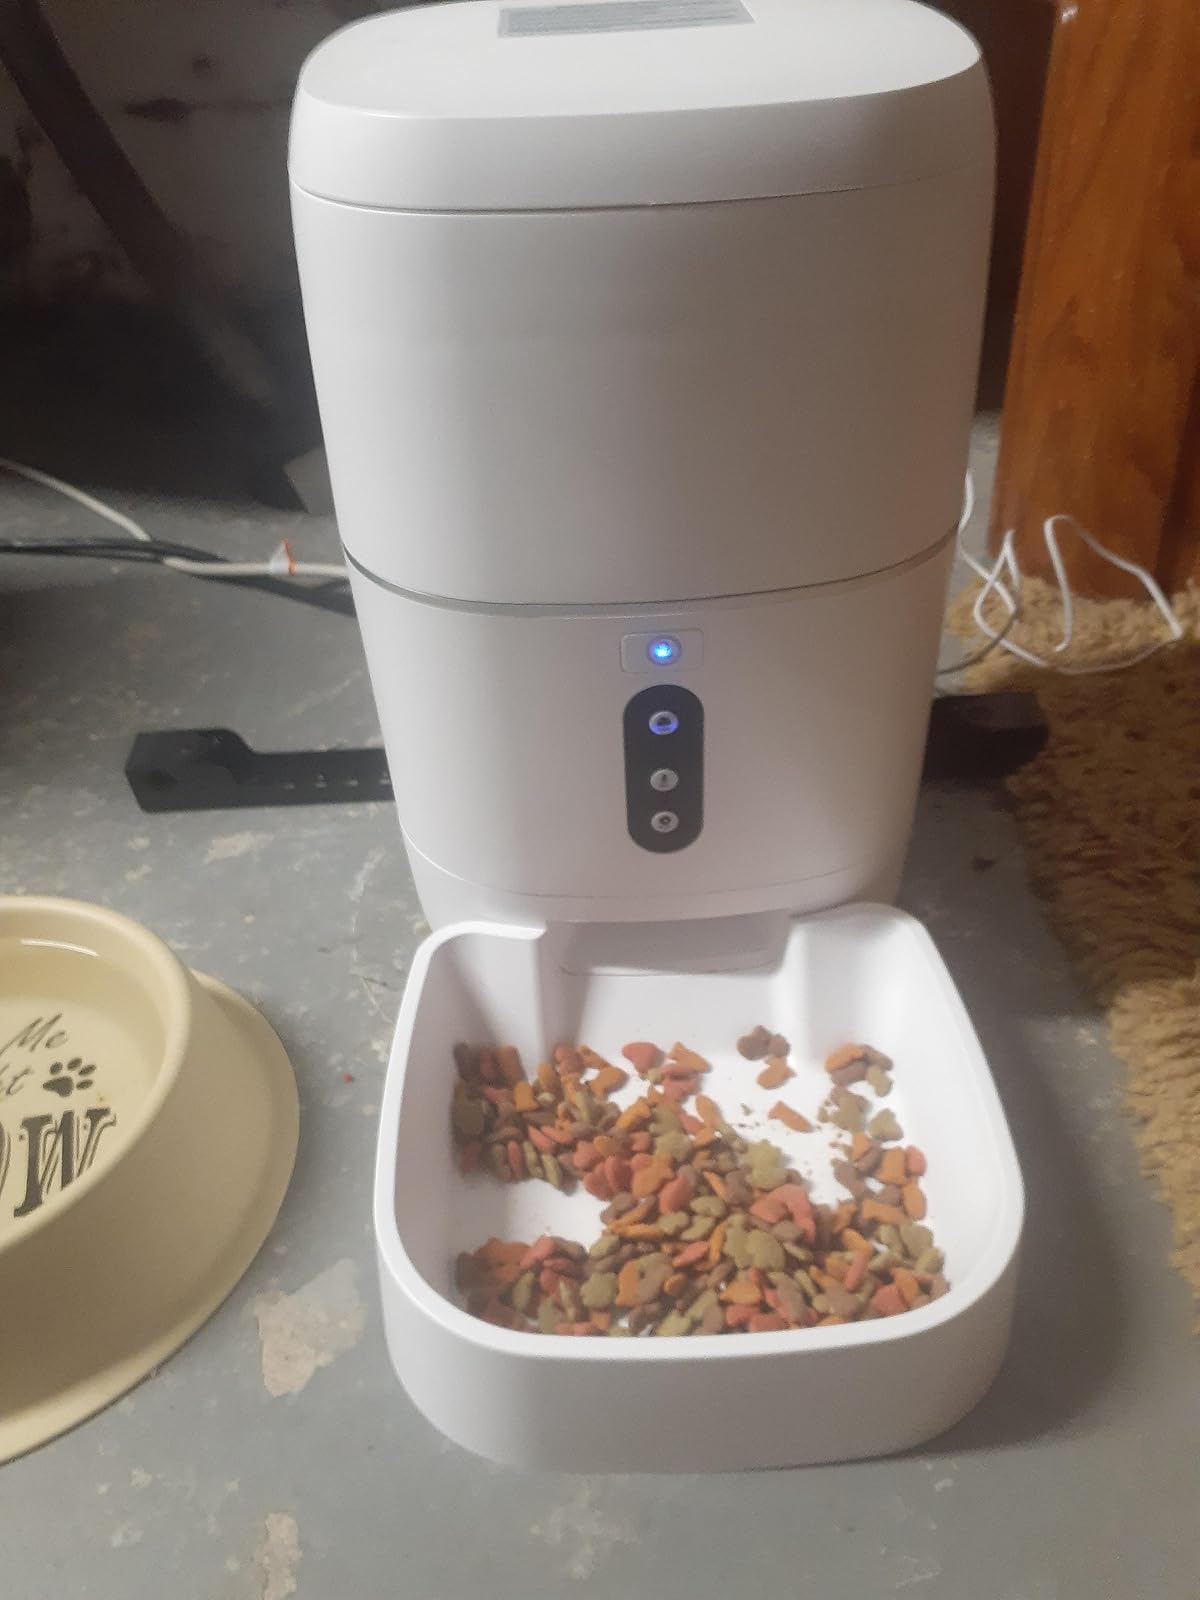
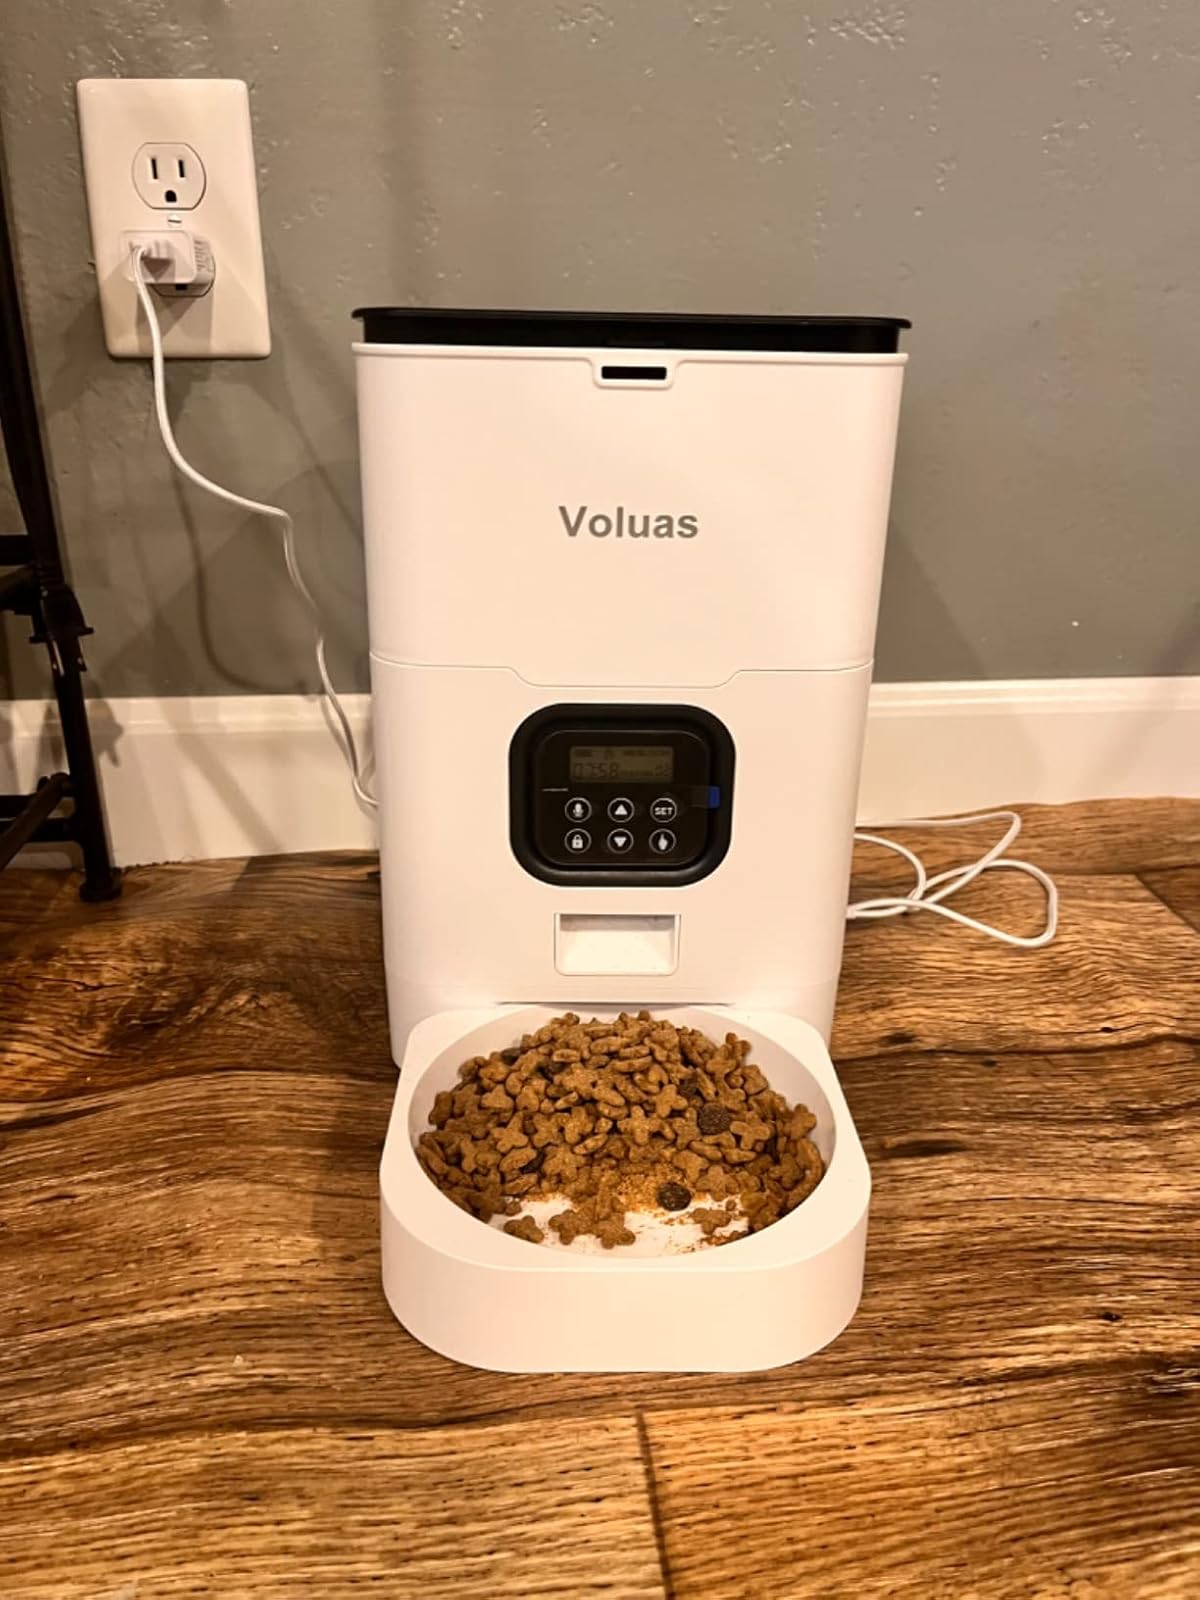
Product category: items_feeder
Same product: no